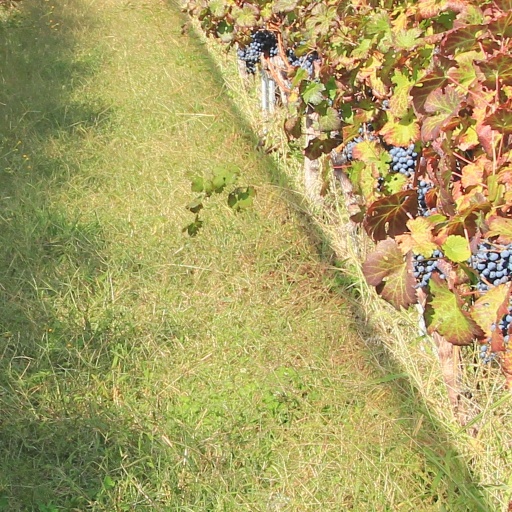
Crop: grape